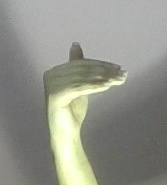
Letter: khaa